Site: brandenburg
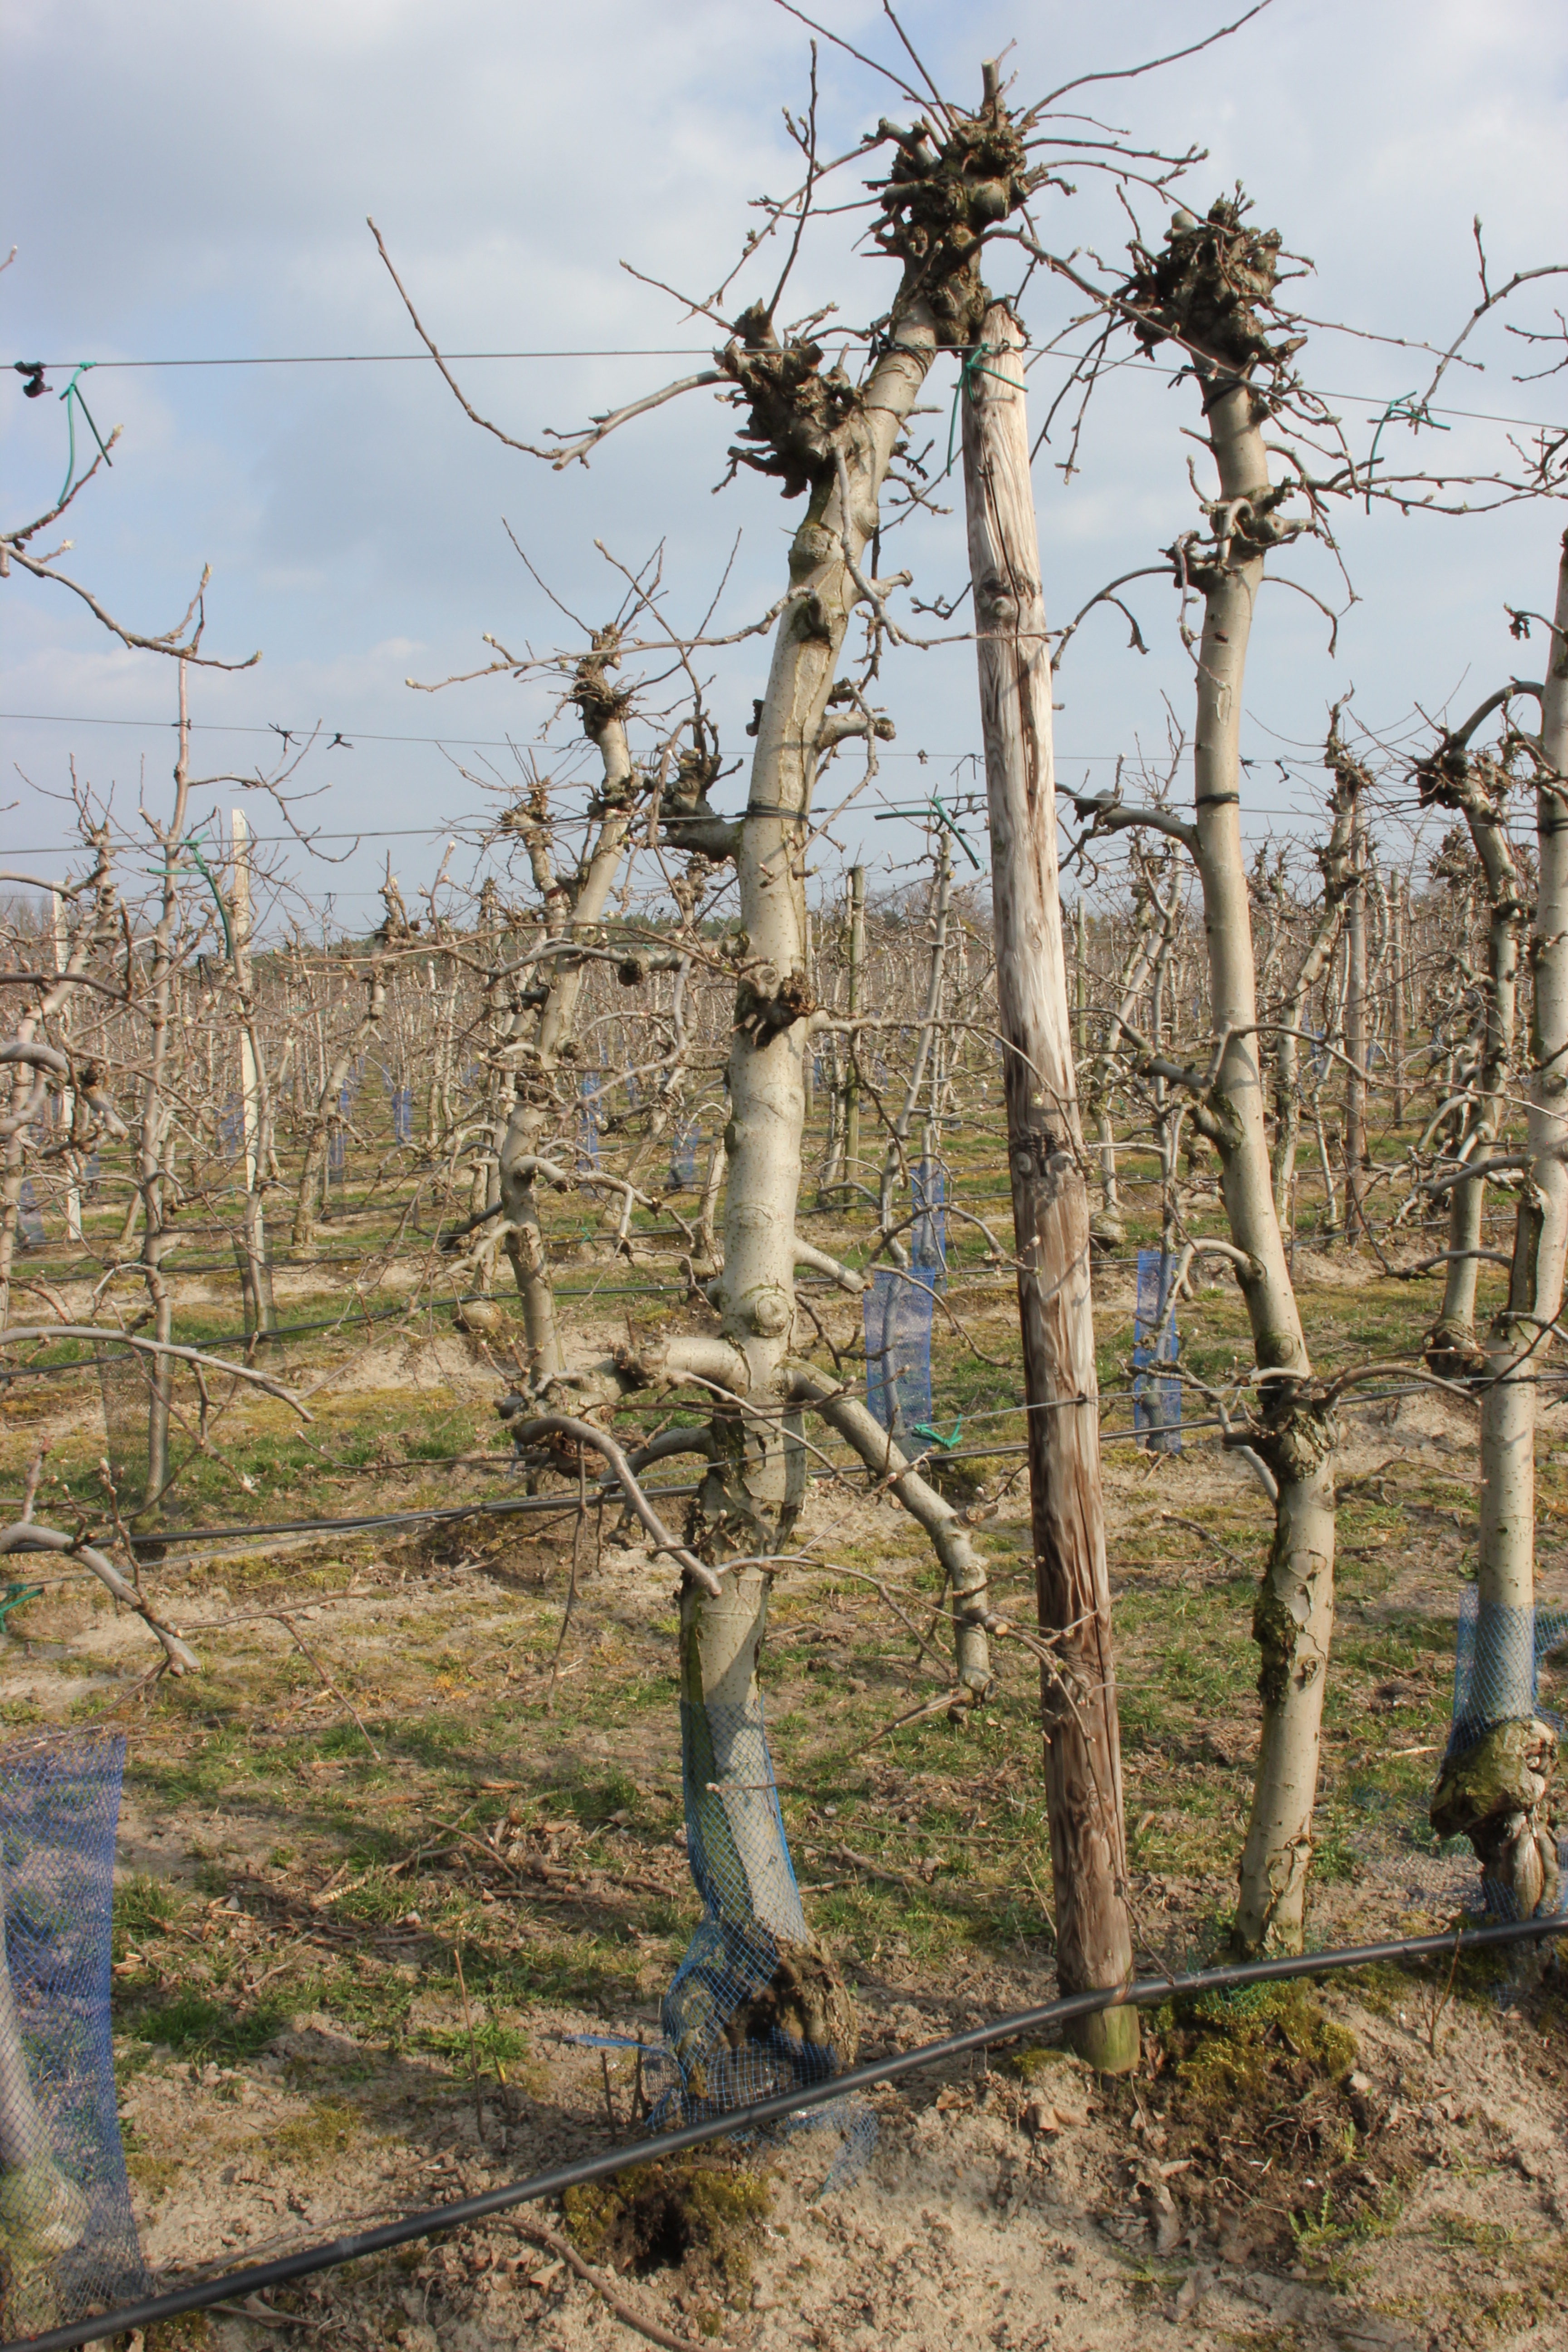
Growth stage (BBCH 03): Bud development